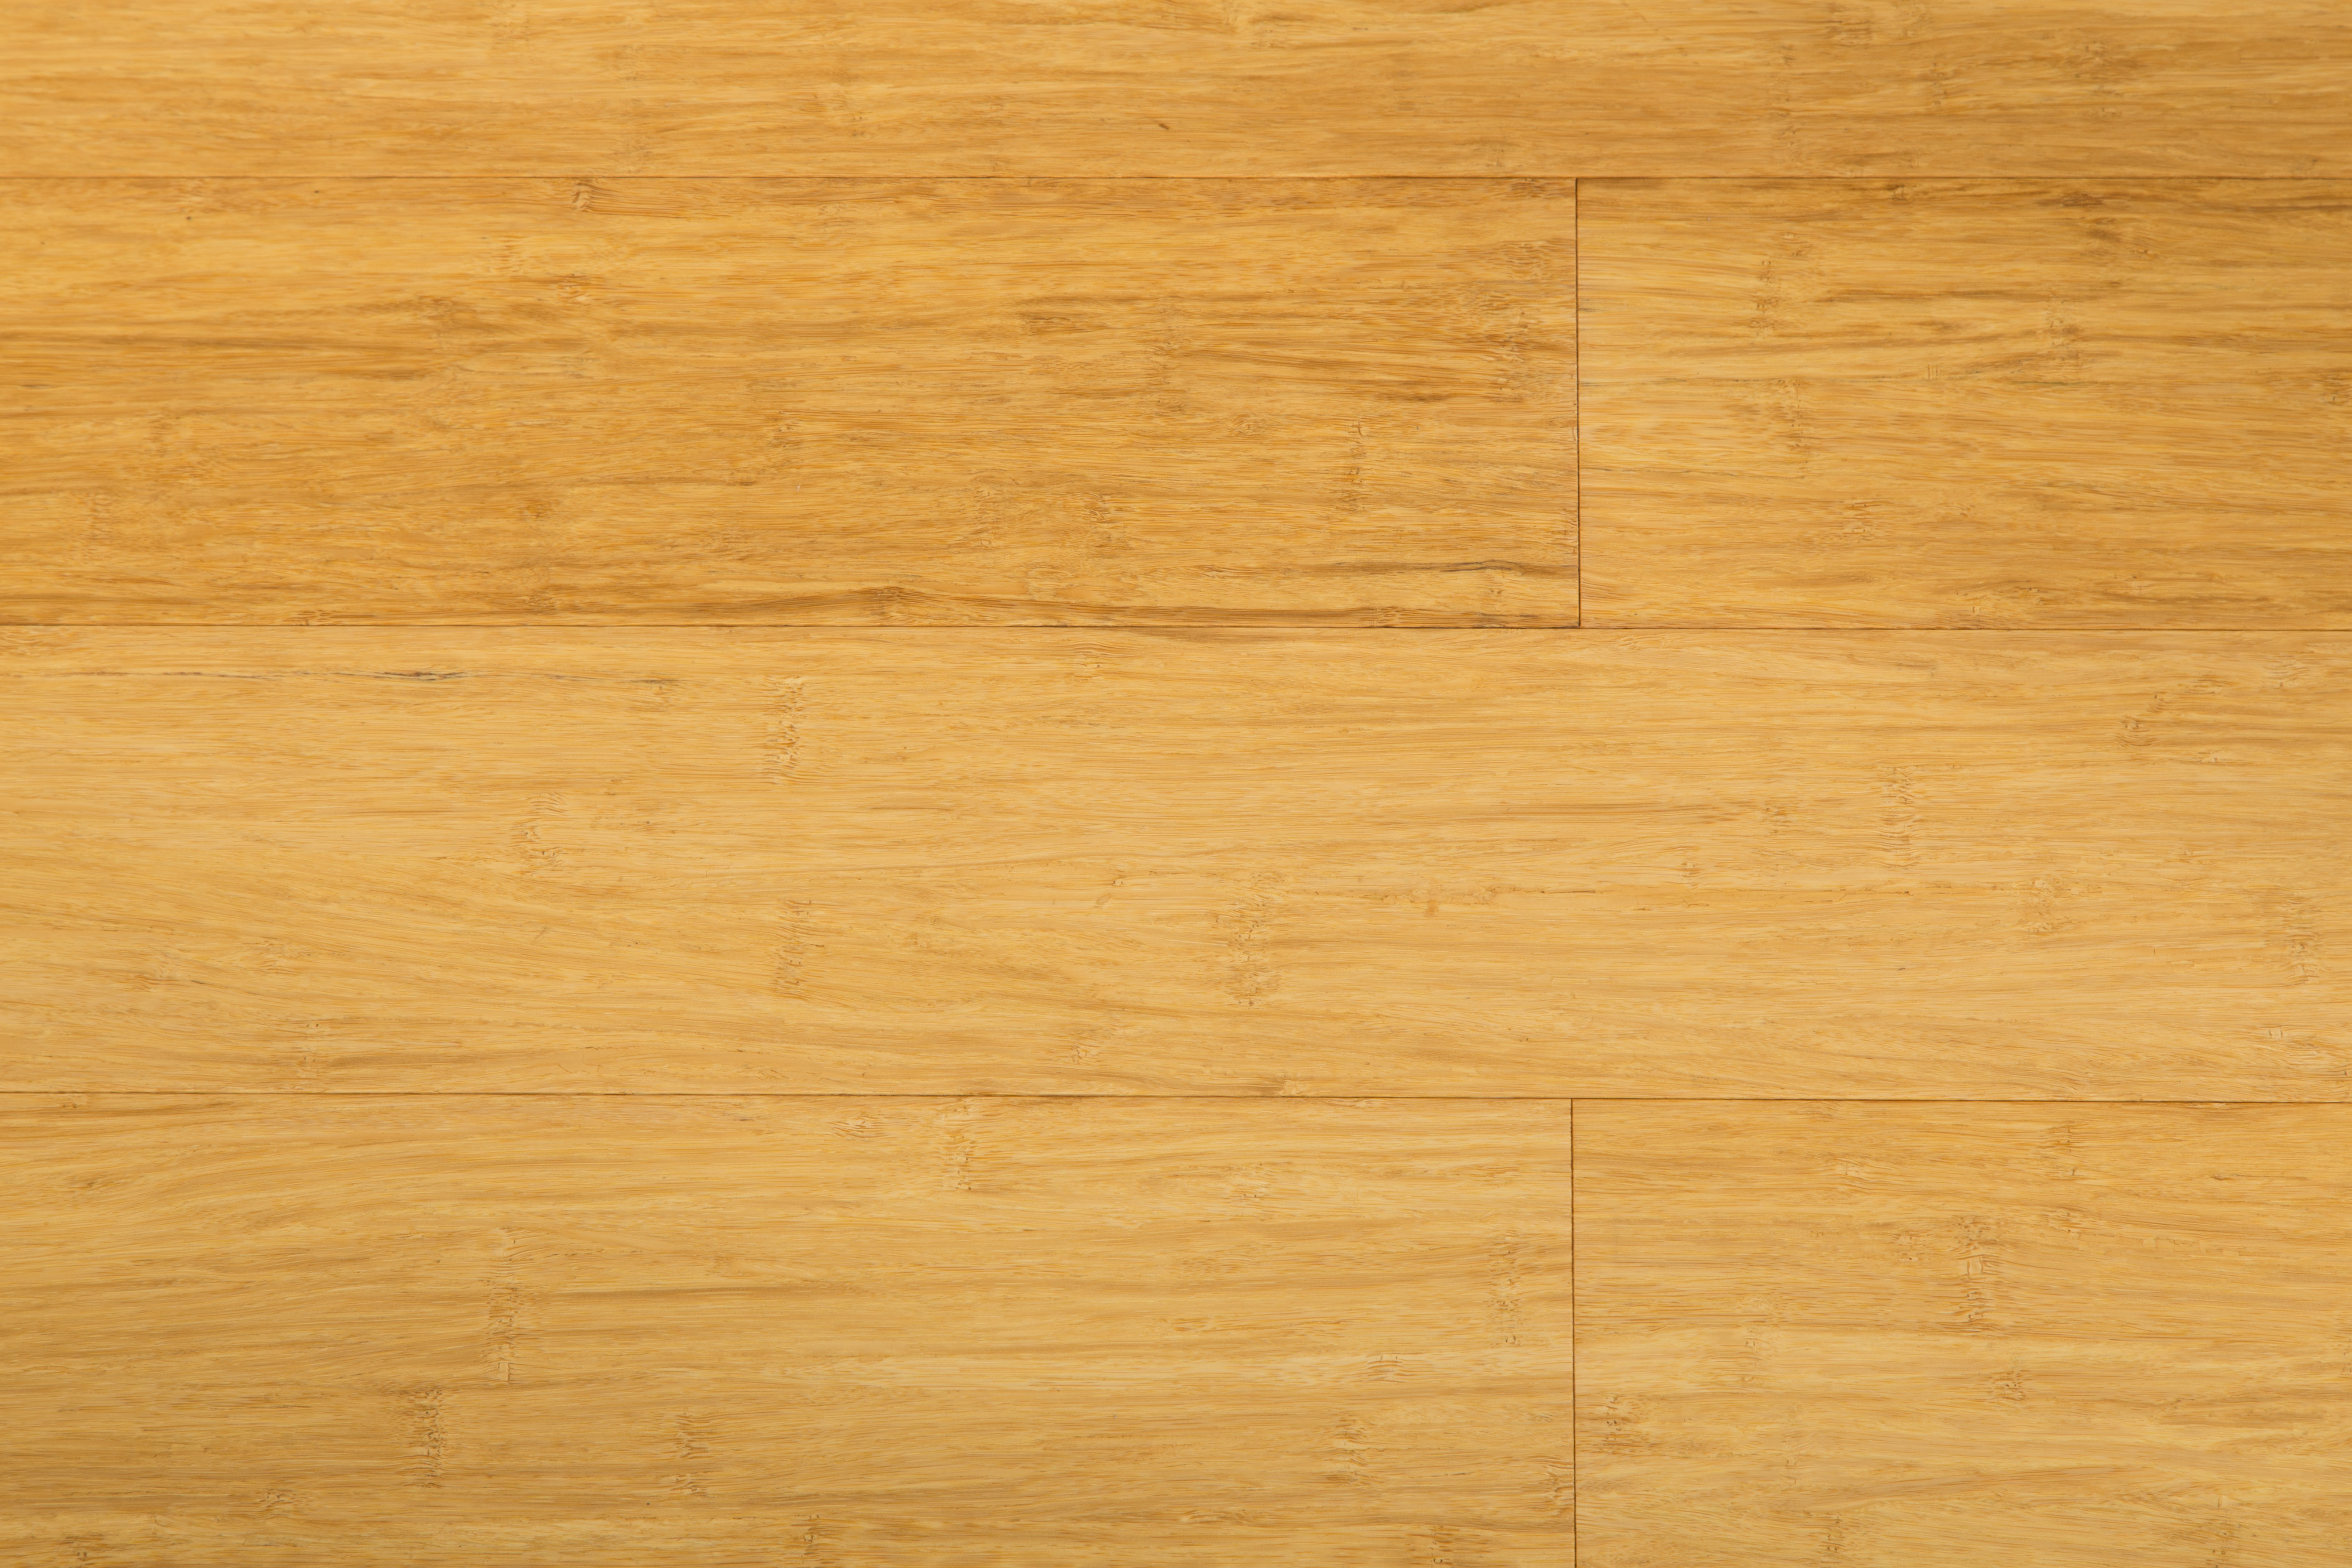
wood, hardwood, brown, flooring, rectangle, floor, beige, wood stain, plank, pattern, varnish, plywood, Tints and shades, building material, lumber, wood flooring, laminate flooring, peach, tile flooring